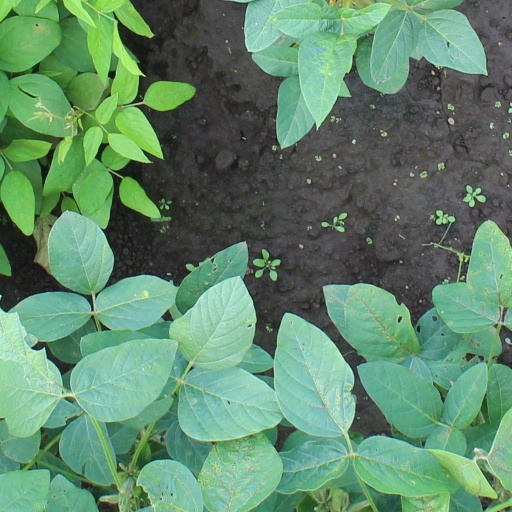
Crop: soybean